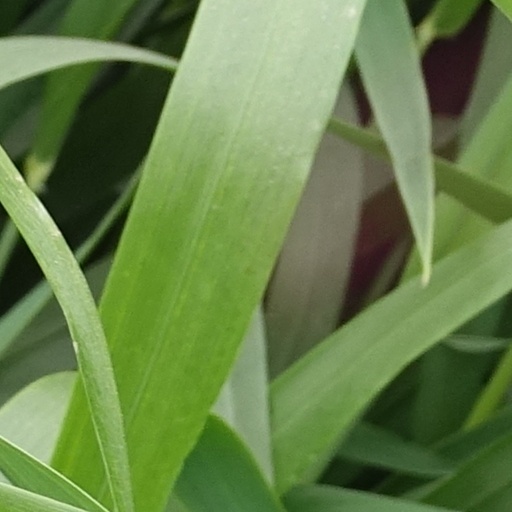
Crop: wheat